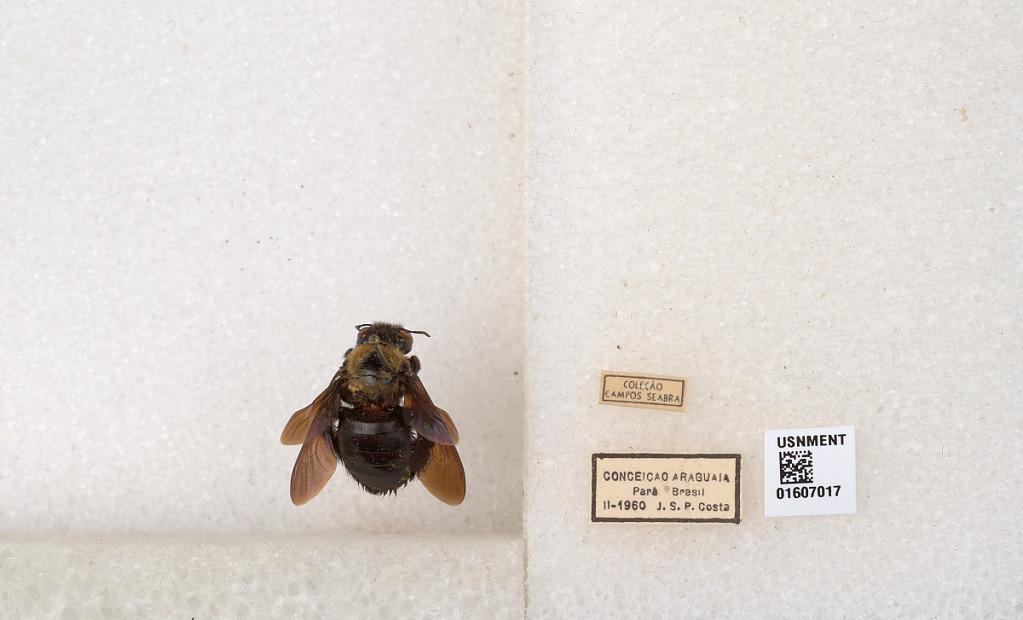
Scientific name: Xylocopa (Neoxylocopa) cearensis Ducke
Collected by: J. Costa
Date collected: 1960-2-1
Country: Brazil
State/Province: Para
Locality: Conceicao do Araguaia
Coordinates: -8.26176, -49.2693